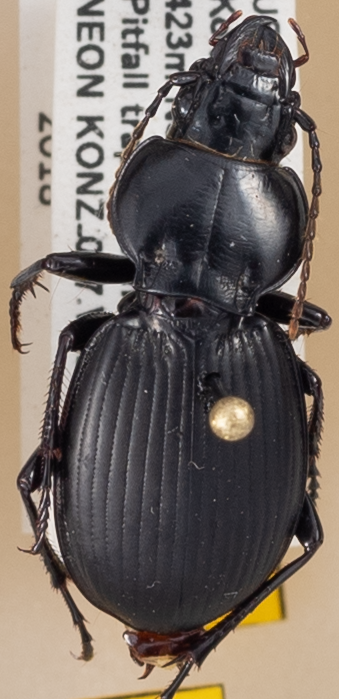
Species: Cyclotrachelus sodalis colossus
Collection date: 2018-06-04 04:00:00
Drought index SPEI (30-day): -1.69
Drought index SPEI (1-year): -1.28
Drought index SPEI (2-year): -0.71